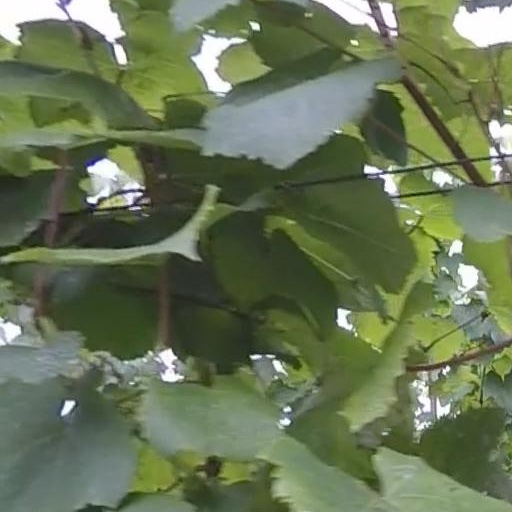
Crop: grape